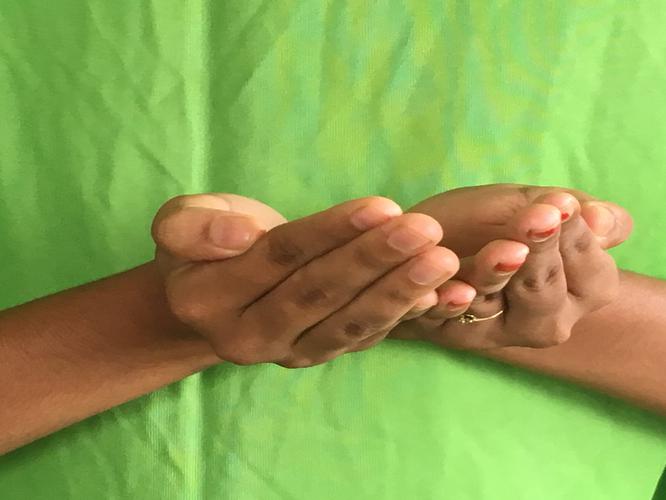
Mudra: Pushpaputa
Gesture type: double_hand